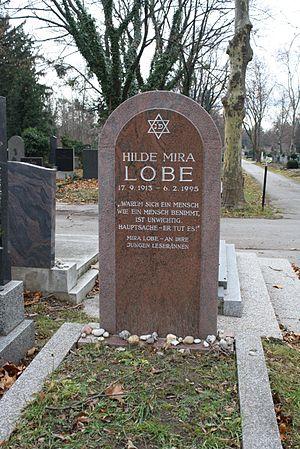
Mira Lobe est un écrivain autrichien prolifique ayant écrit plus de 100 livres pour enfants.